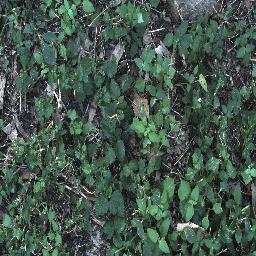
Label: negative